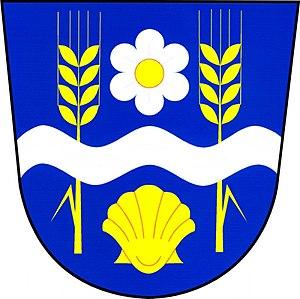
Odunec est une commune du district de Třebíč, dans la région de Vysočina, en Tchéquie. Sa population s'élevait à 91 habitants en 2019.